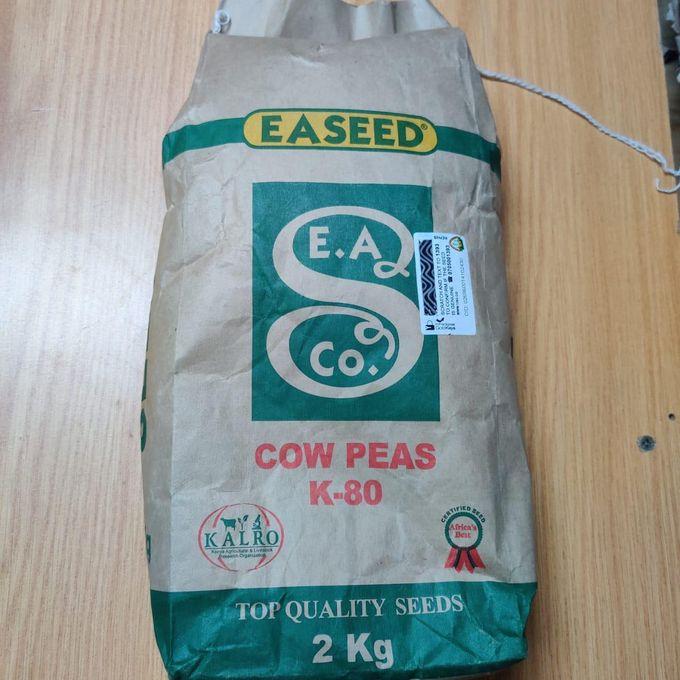
Mandhari kubwa ya muonekano mzuri, ina mto wa maji ya  kina kirefu, pamoja na uoto asili aina mbalimbali na makazi machache ya watu wanaoishi humo.